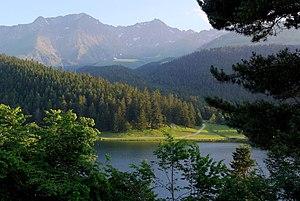
Lac de Payolle, vue vers le sud, depuis la route de la Résidence l'Artigou. Hautes-Pyrénées, France.
Le lac de Payolle est un lac artificiel des Pyrénées françaises situé sur les communes de Campan et d'Arreau dans le département des Hautes-Pyrénées et la région Occitanie. Sa rive ouest constitue la limite entre les communes d'Arreau et d'Ancizan.
Payolle est un hameau de la commune de Campan. Il est situé au bord d'un lac sur le plateau de Payolle, à 1100 m d'altitude dans la vallée de Payolle, en Haute-Bigorre dans le département des Hautes-Pyrénées.